HMS Terpsichore (1785)

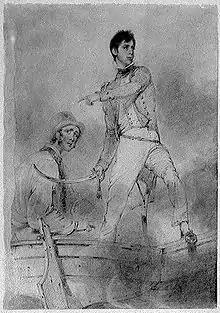
Fleetwood Pellew commanding "Terpsichore" against Dutch vessels in Batavia Roads 24 November 1806

In 1803 "Terpsichore" came under Captain James Vashon, who was succeeded the following year by Captain Walter Bathurst. Bathurst captured the privateer "Zephyr" in the East Indies on 27 August 1804, before being succeeded in April 1805 by Captain Henry Lambert. Commander Joseph Bogue may have been in charge of "Terpsichore" until his death in July 1806, or possibly serving alongside Captain William Lye. Thereafter "Terpsichore" was commanded by several lieutenants in an acting capacity, starting with Lieutenant Augustus Collins in 1807, who captured the 12-gun "Jaseur" on 10 July 1807. Lieutenant William Wells took over later in 1807, and in 1808 command passed to Captain William Augustus Montagu.